Robert Stock (businessman)

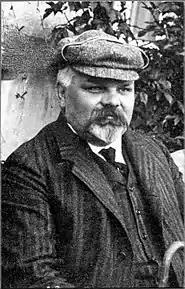
Robert Stock(date unknown)

Carl Christian Robert Stock (4 April 1858, Hagenow - 13 July 1912, Landkreis Kolberg-Körlin) was a German entrepreneur and telecommunications pioneer.